Lochaber-Partie-Ouest

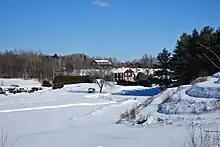
Lochaber-Partie-Ouest

In the 2021 Census of Population conducted by Statistics Canada, Lochaber-Partie-Ouest had a population of living in of its total private dwellings, a change of from its 2016 population of . With a land area of , it had a population density of in 2021.